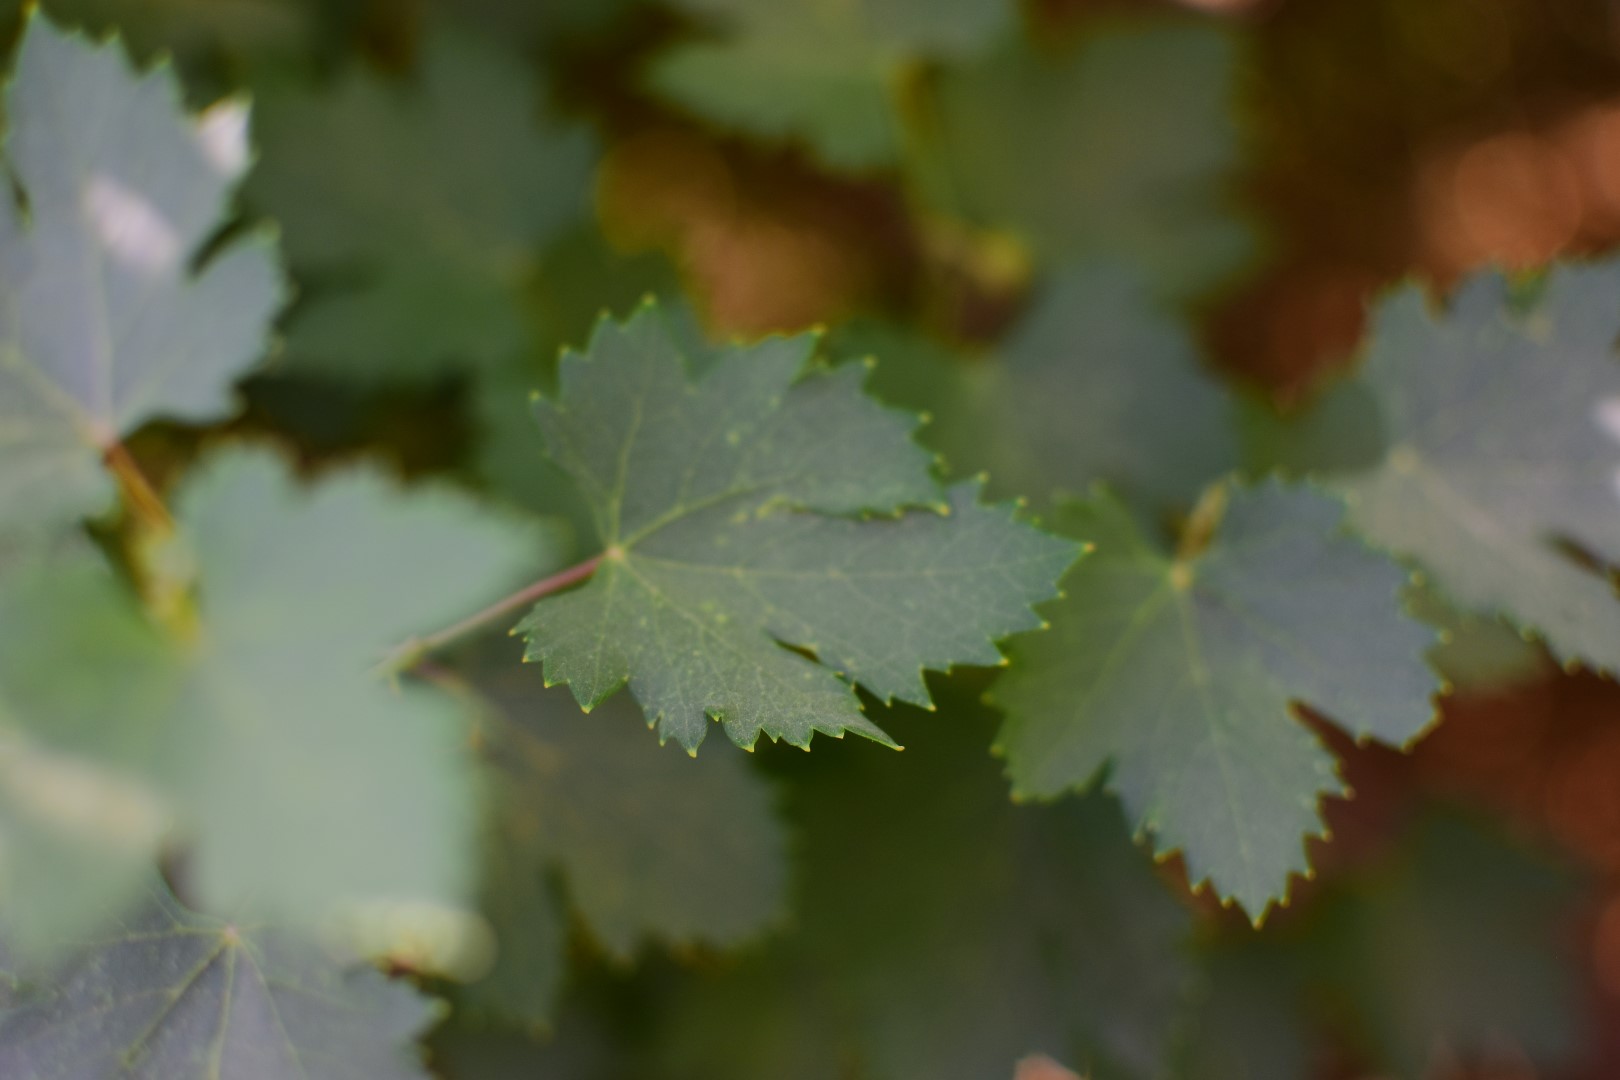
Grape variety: Halawani